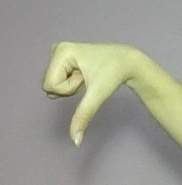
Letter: waw